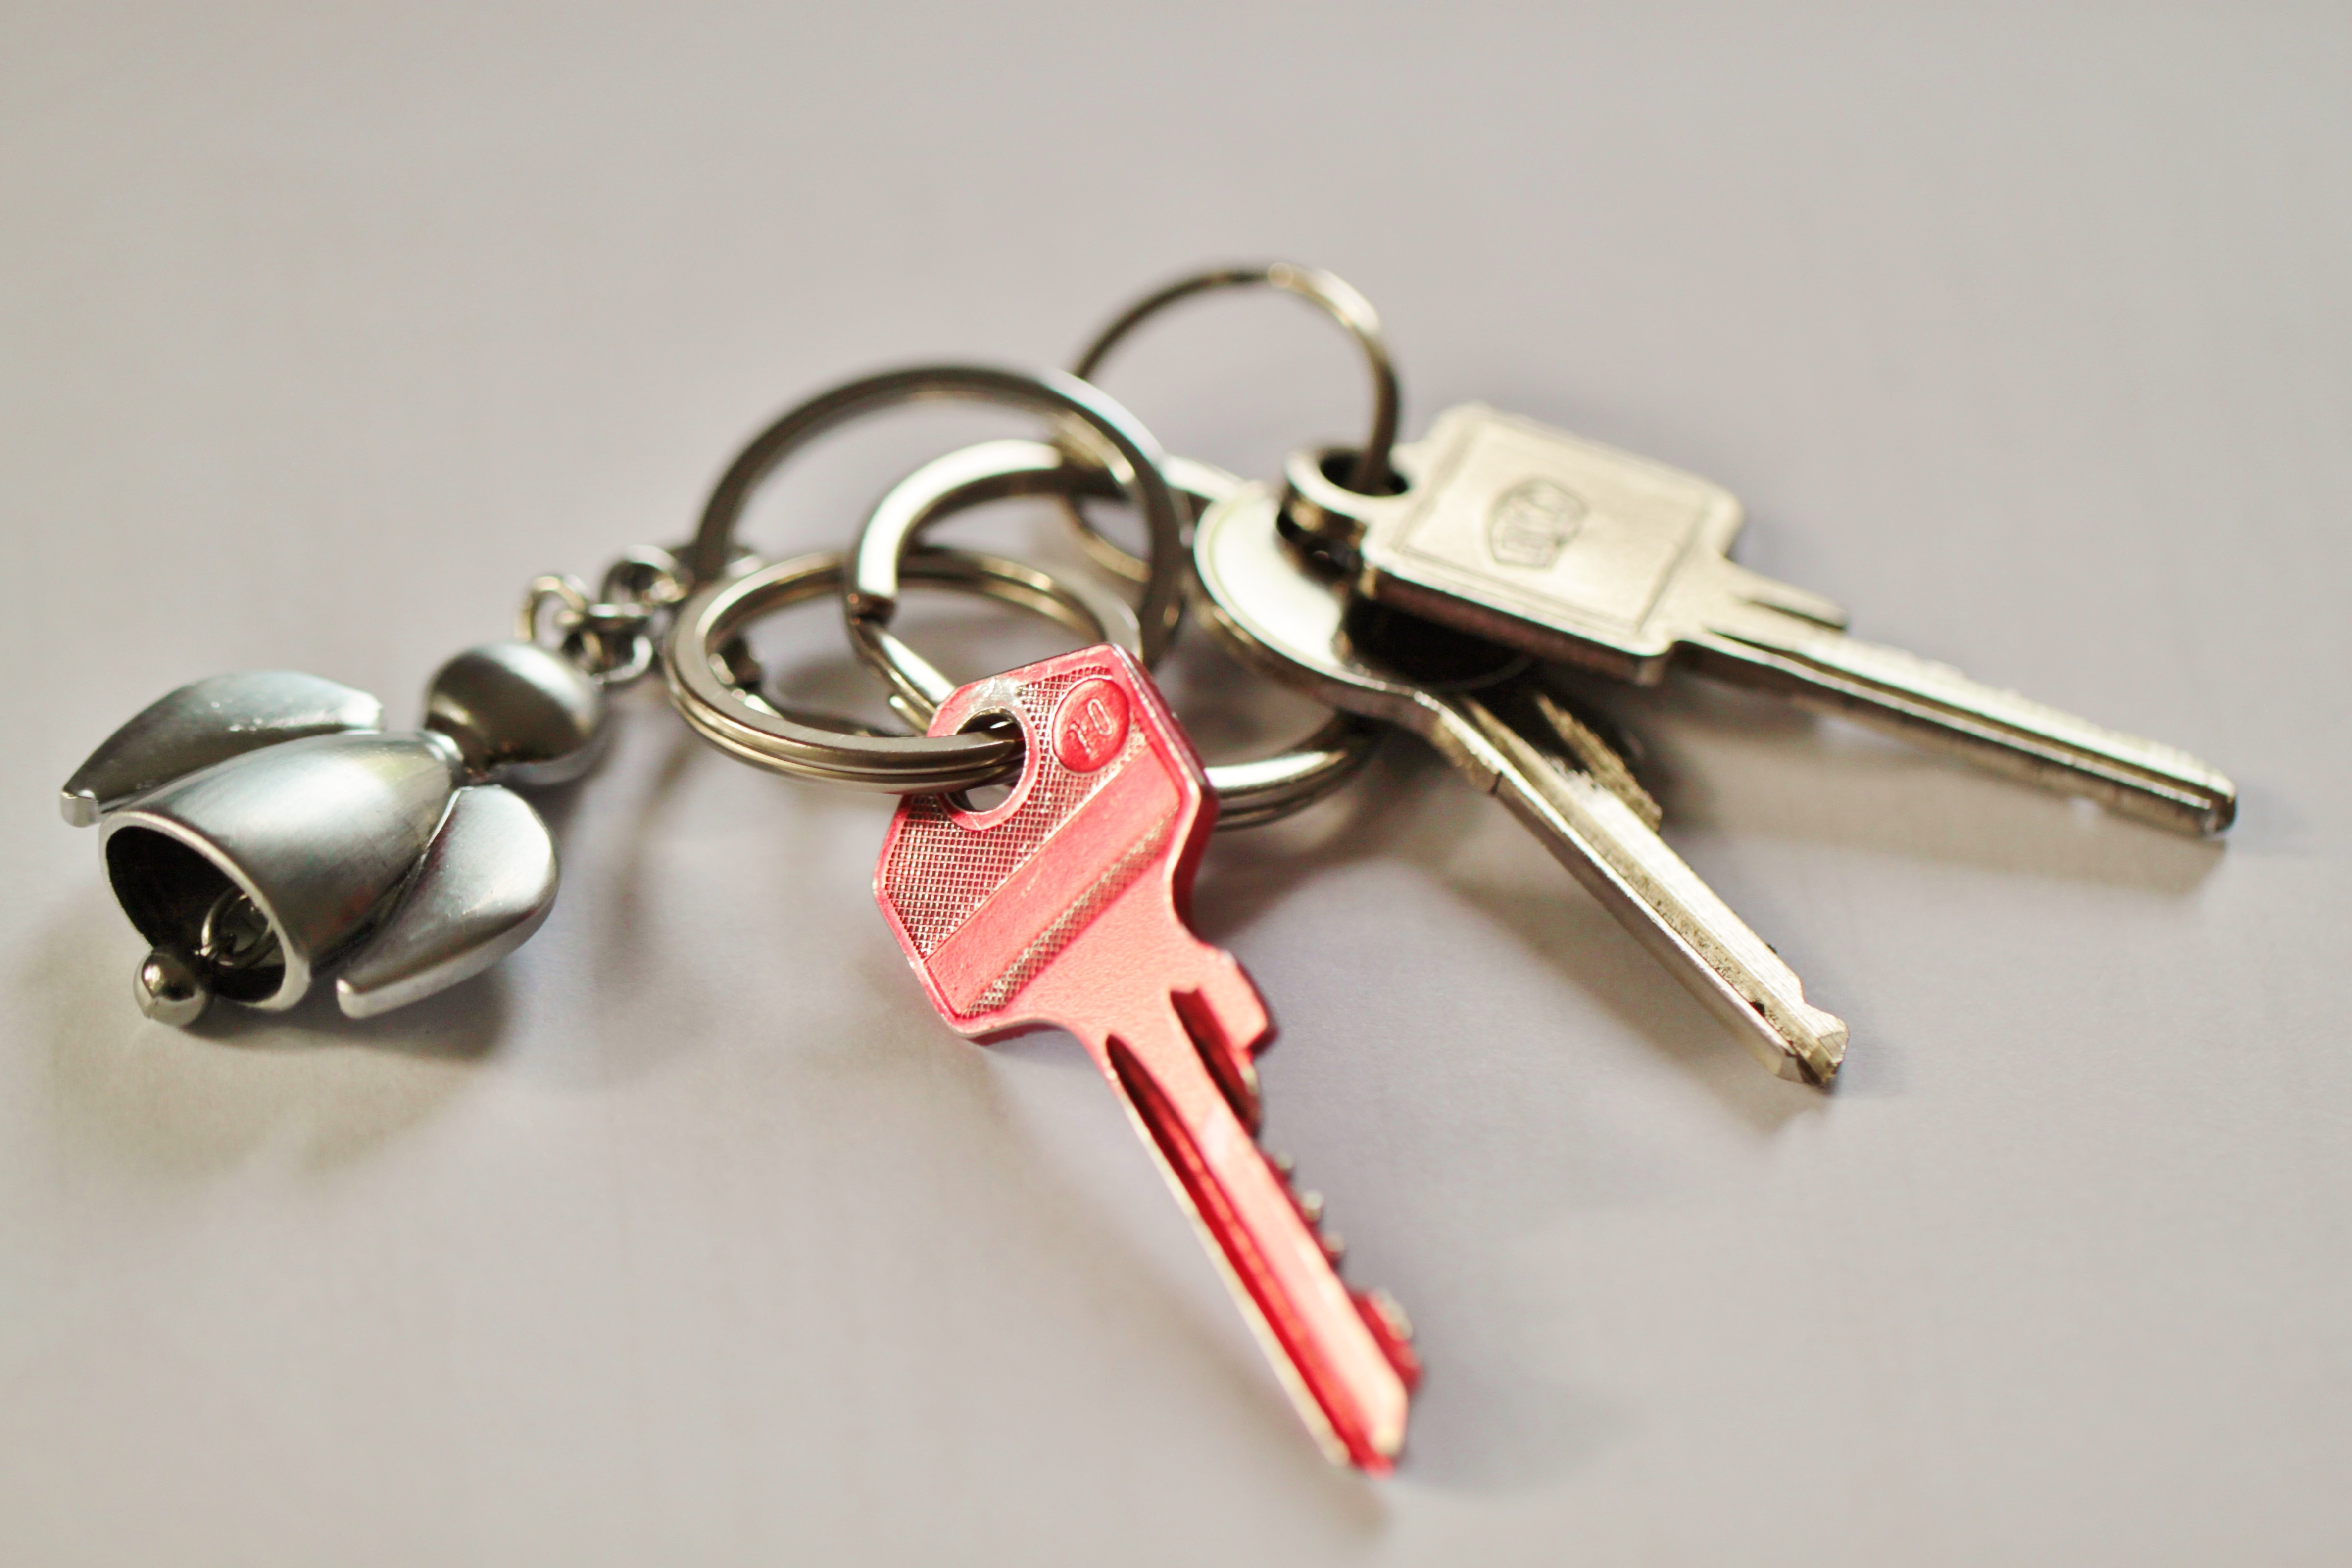
hand, open, chain, key, metal, security, keychain, stainless steel, jewellery, angel, figure, earrings, iron, organ, protection, rings, shut off, guardian angel, house keys, federal government, door key, close to, fashion accessory